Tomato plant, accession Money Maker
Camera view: vertical (180 deg); turntable rotation: 30 degrees
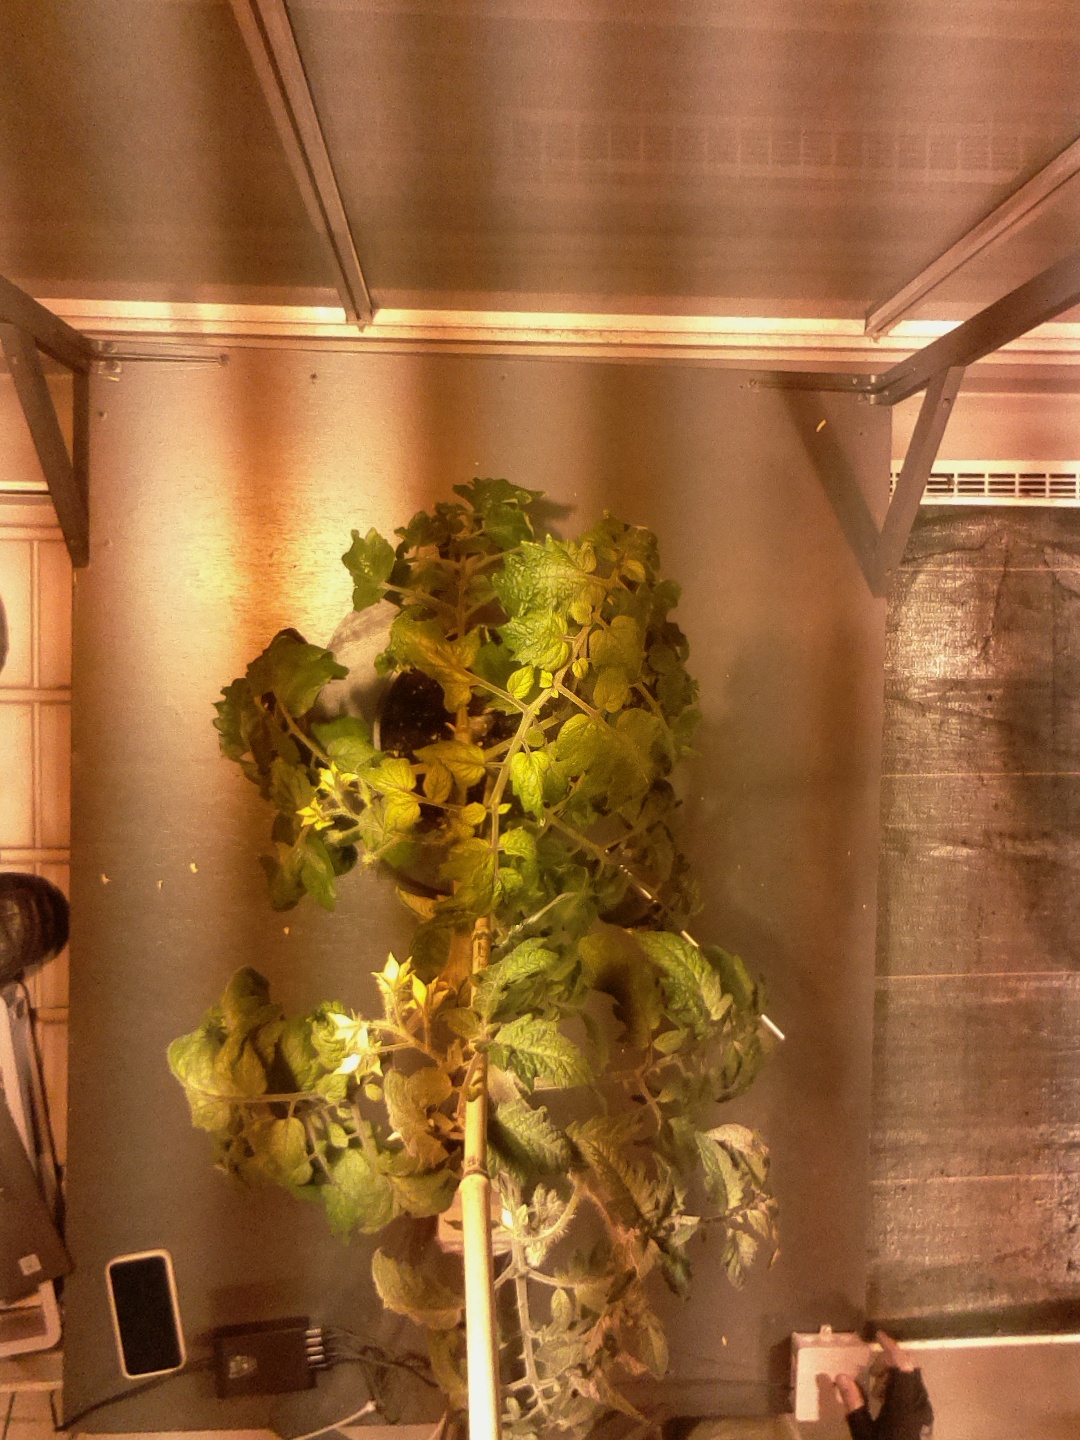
BBCH growth stage 69: End of flowering, 90%-100% of flowers open, more petals falling